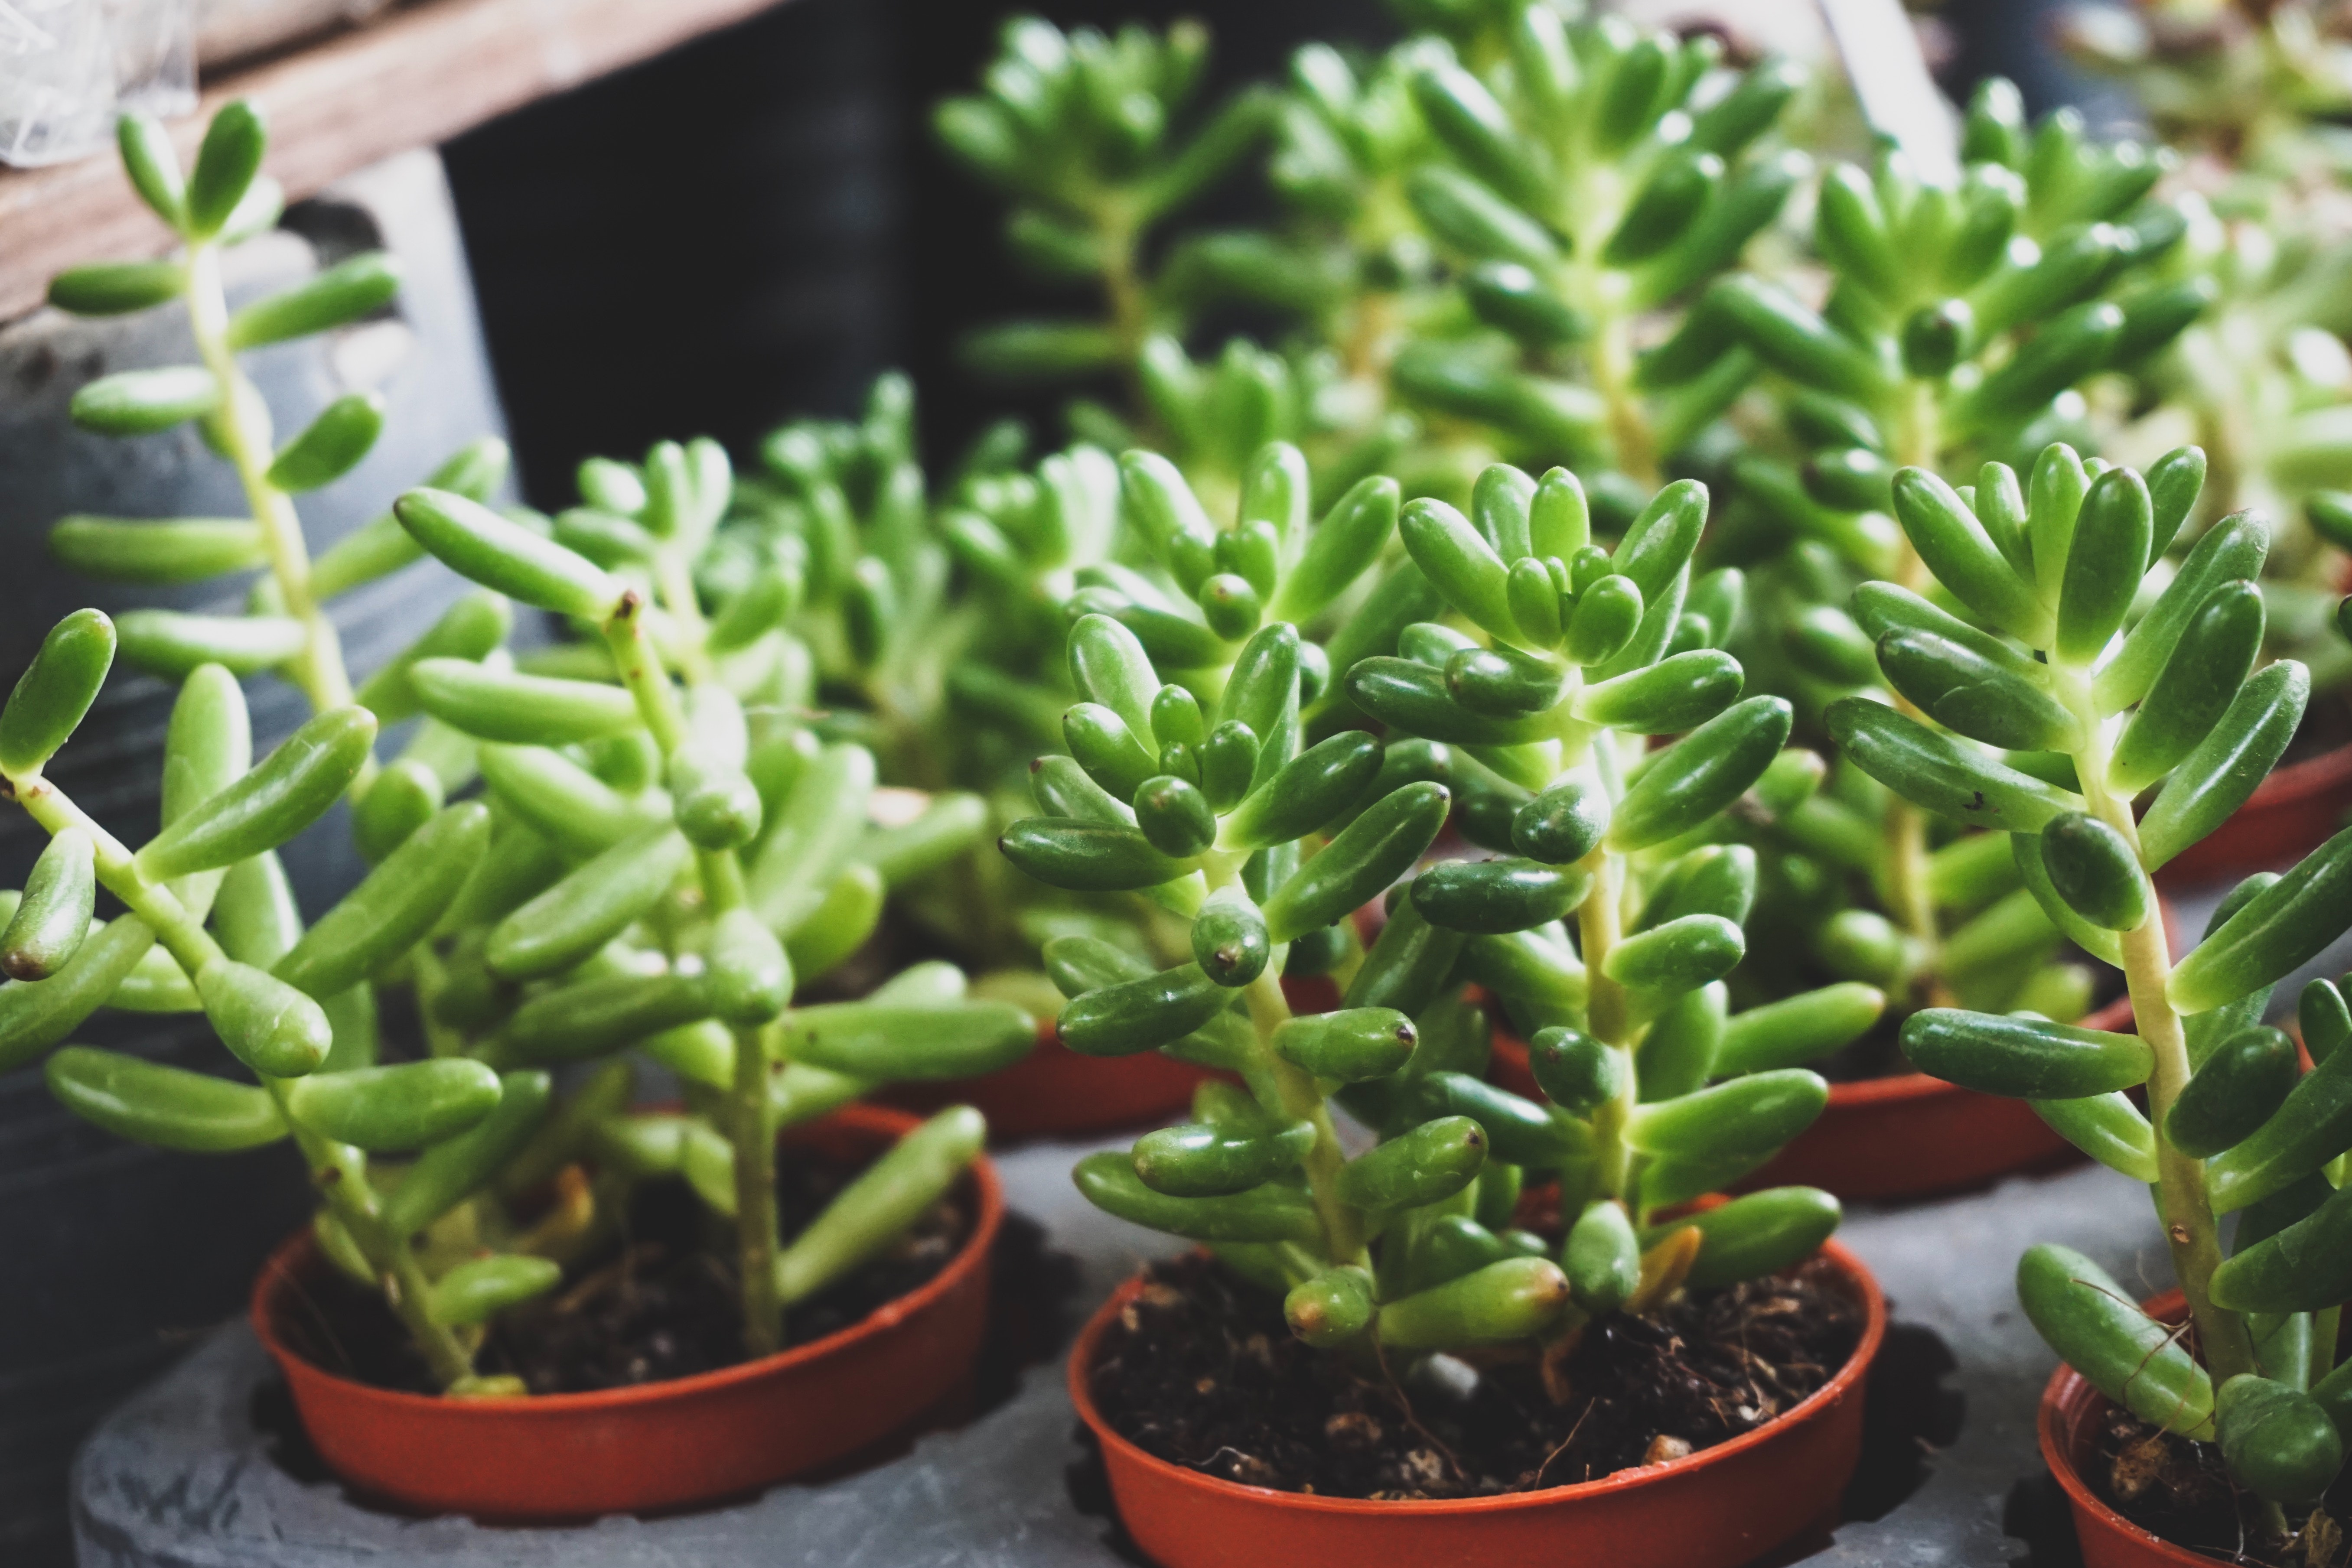
flower, plant, flowerpot, houseplant, terrestrial plant, cactus, succulent plant, jade flower, flowering plant, Pachyphytum, stonecrop family, plant stem